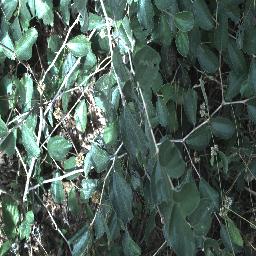
Label: chinee_apple